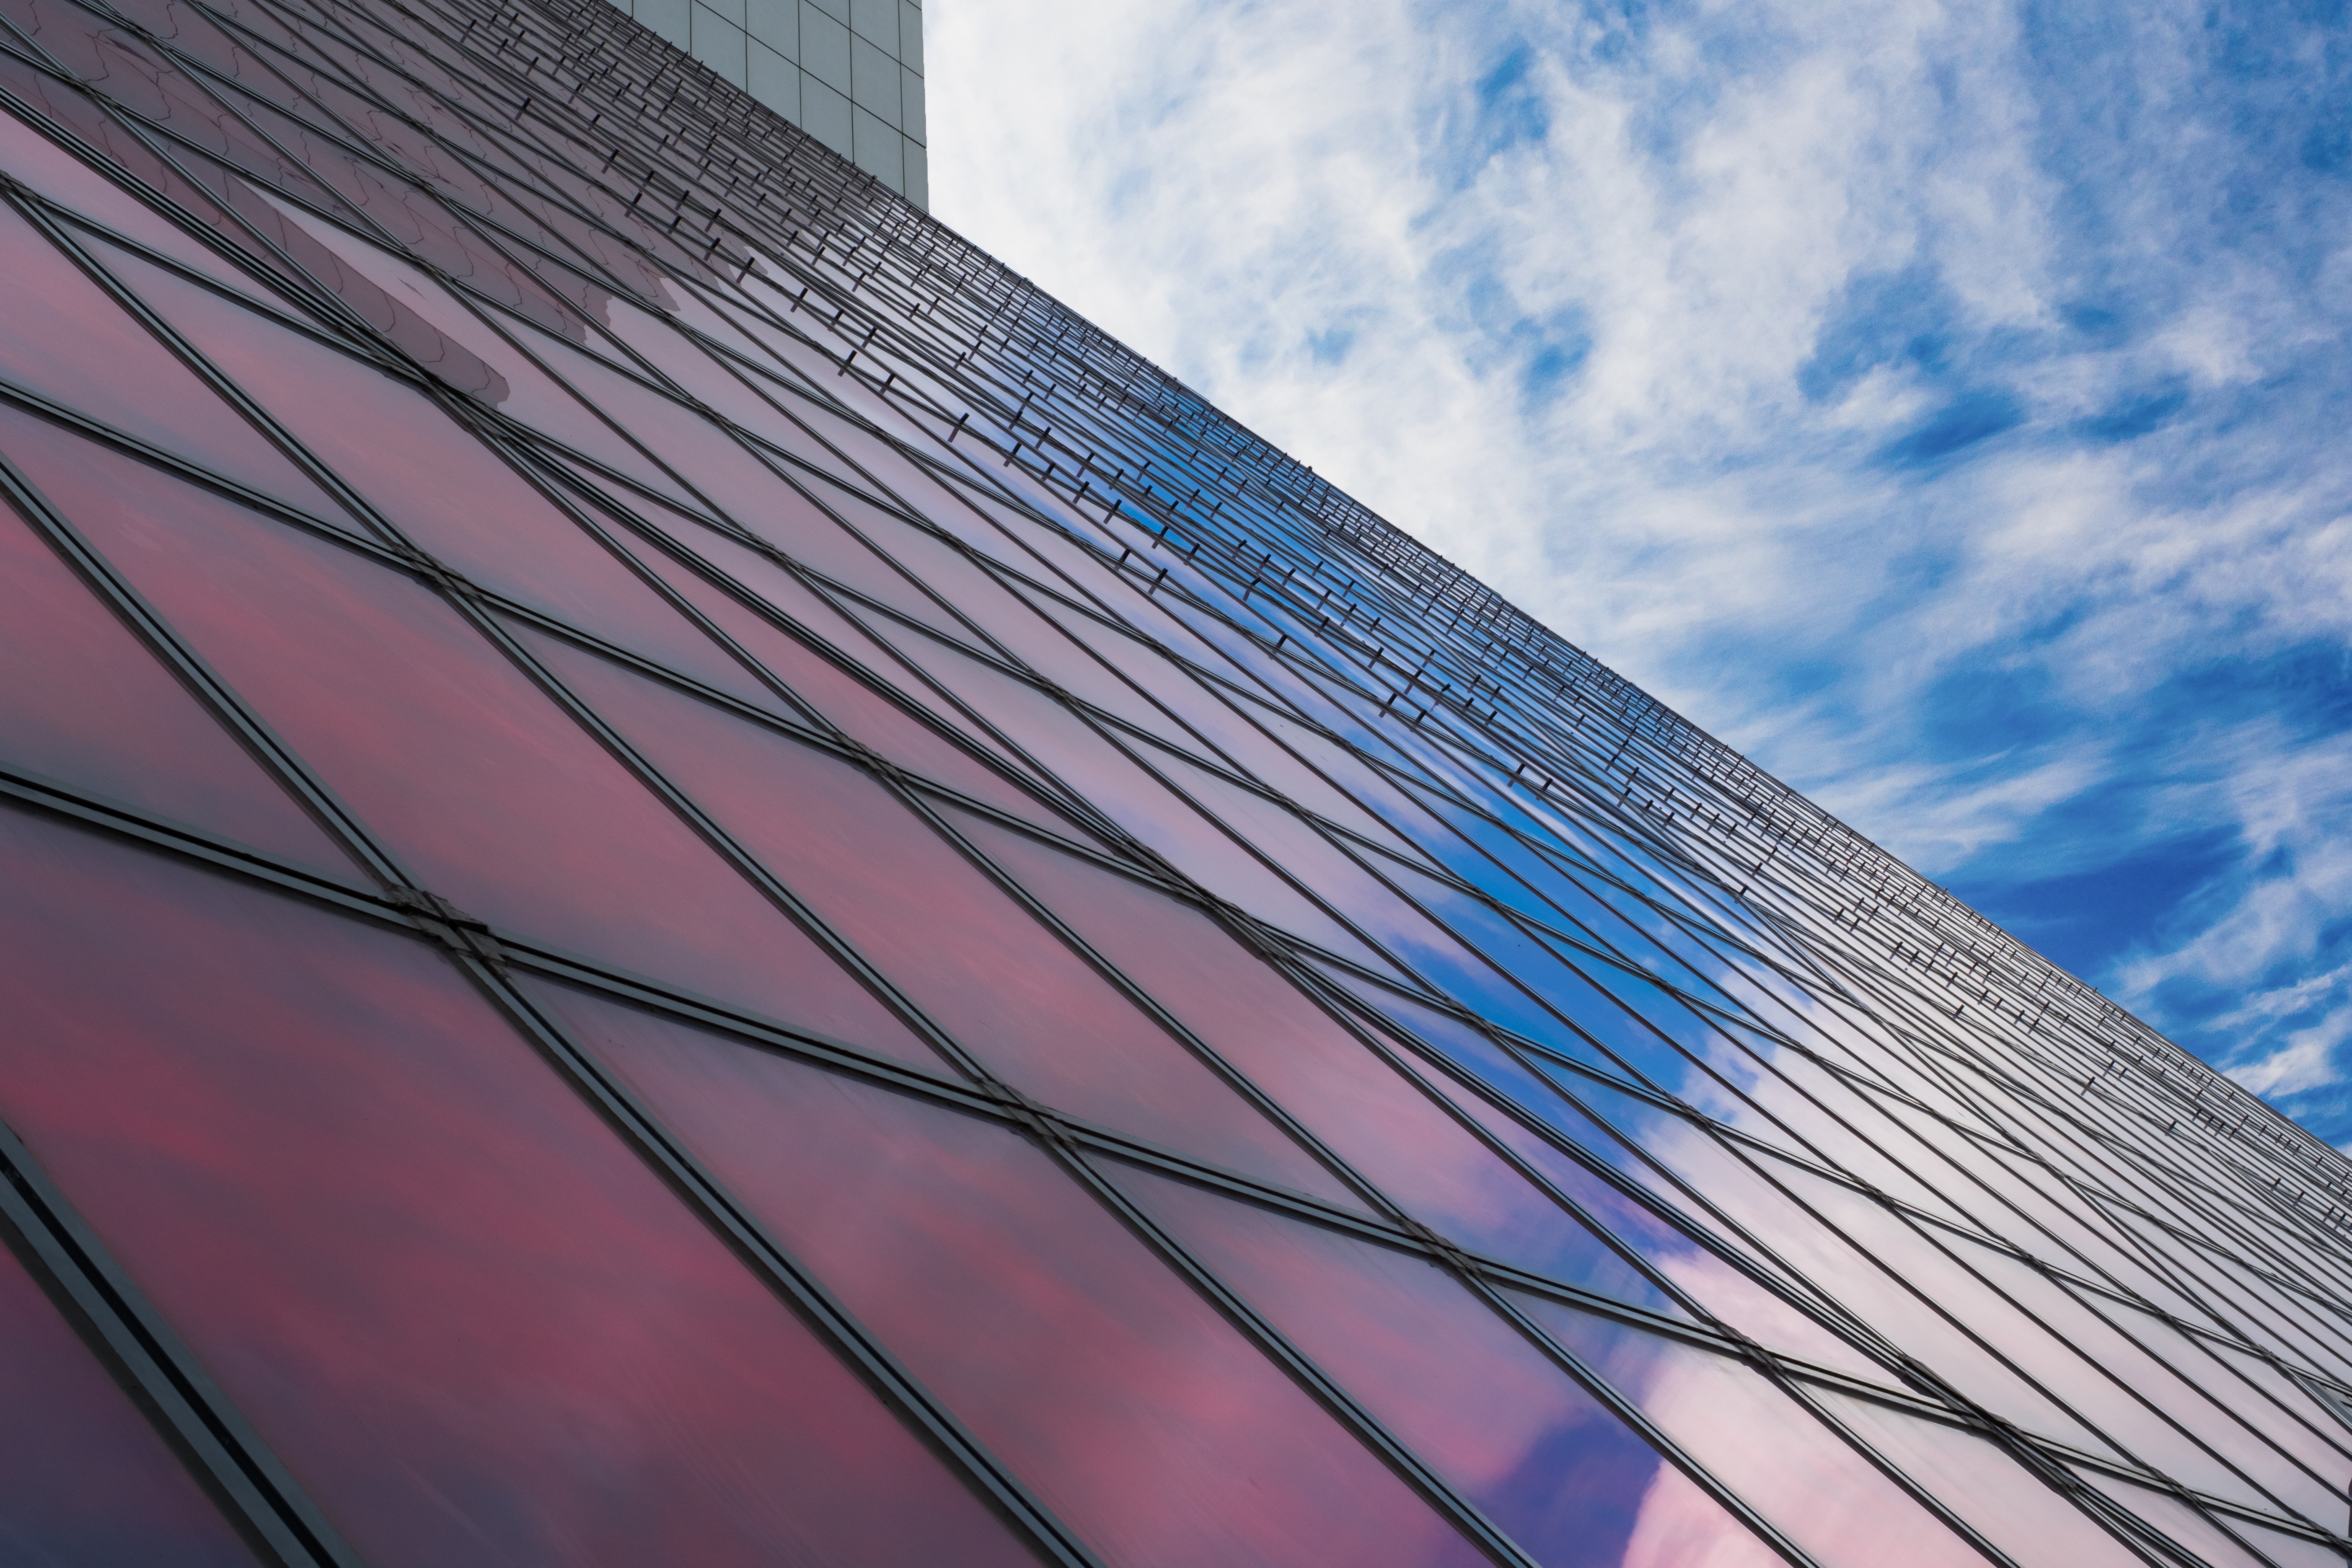
architecture, sky, sunlight, roof, skyscraper, line, reflection, tower, mast, facade, blue, shape